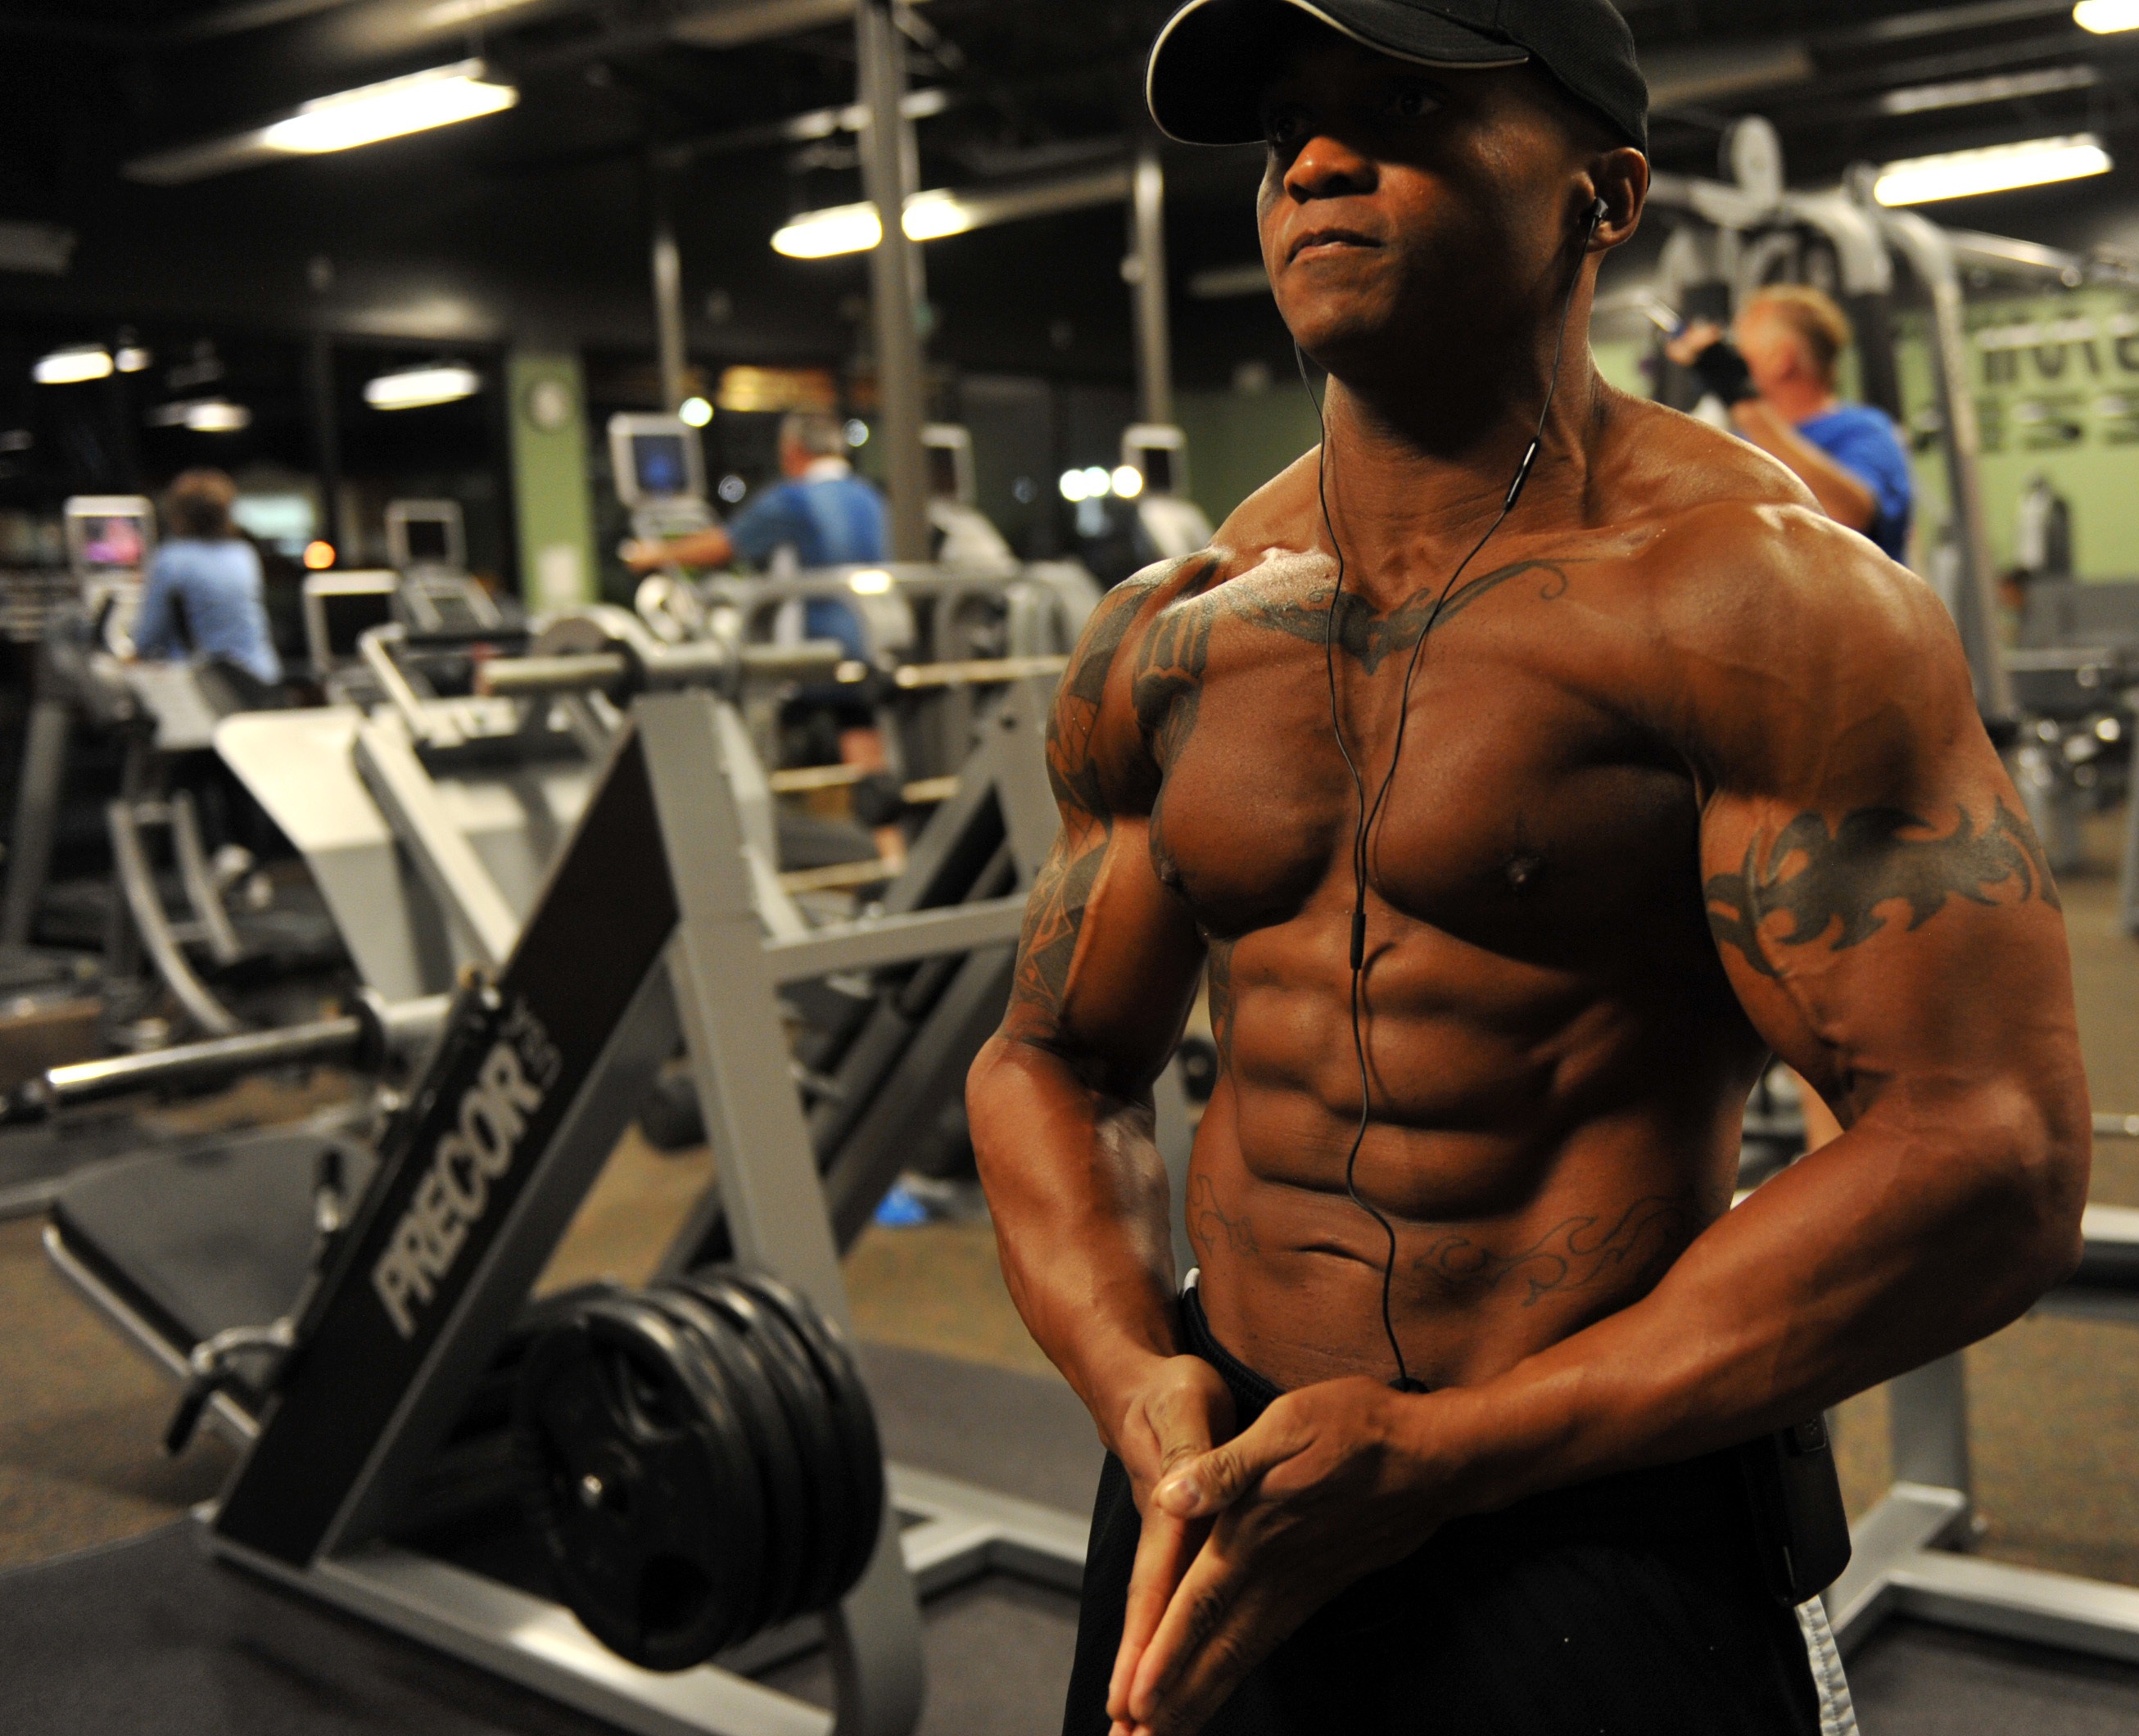
man, structure, young, training, room, weight, lifestyle, arm, gym, bodybuilder, muscular, muscle, chest, lifting, bodybuilding, stress, repetition, athlete, weight training, barechestedness, sport venue, physical fitness, biceps curl